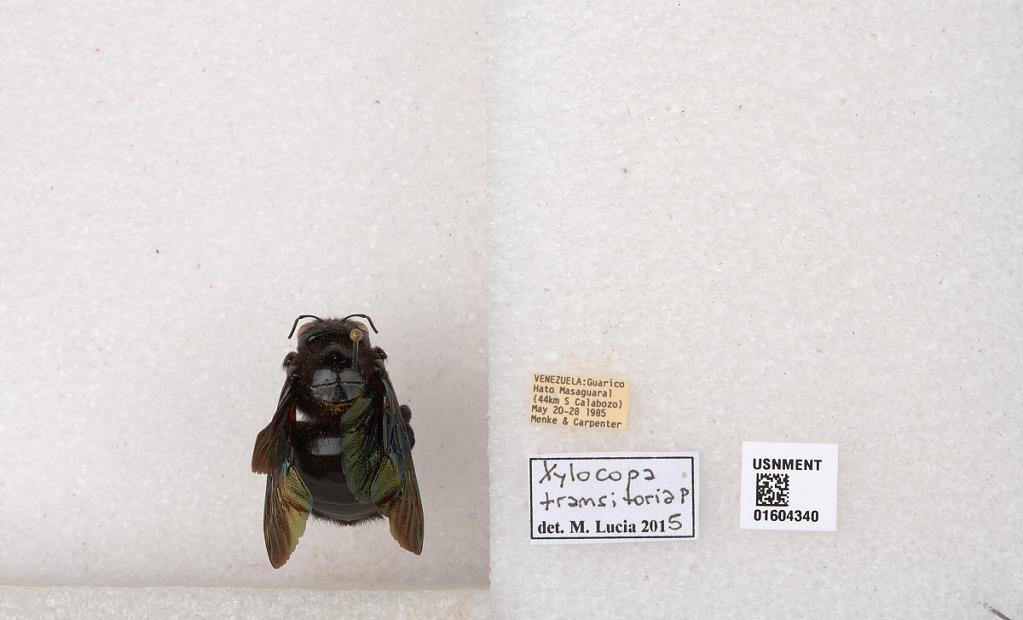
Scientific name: Xylocopa (Neoxylocopa) transitoria Pérez
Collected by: E. Mearus & R. Hefetz
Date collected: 1985-5-20
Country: Venezuela
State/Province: Guarico
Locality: Hato Masaguaral (44 km S Calabozo)
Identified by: Lucia, M.